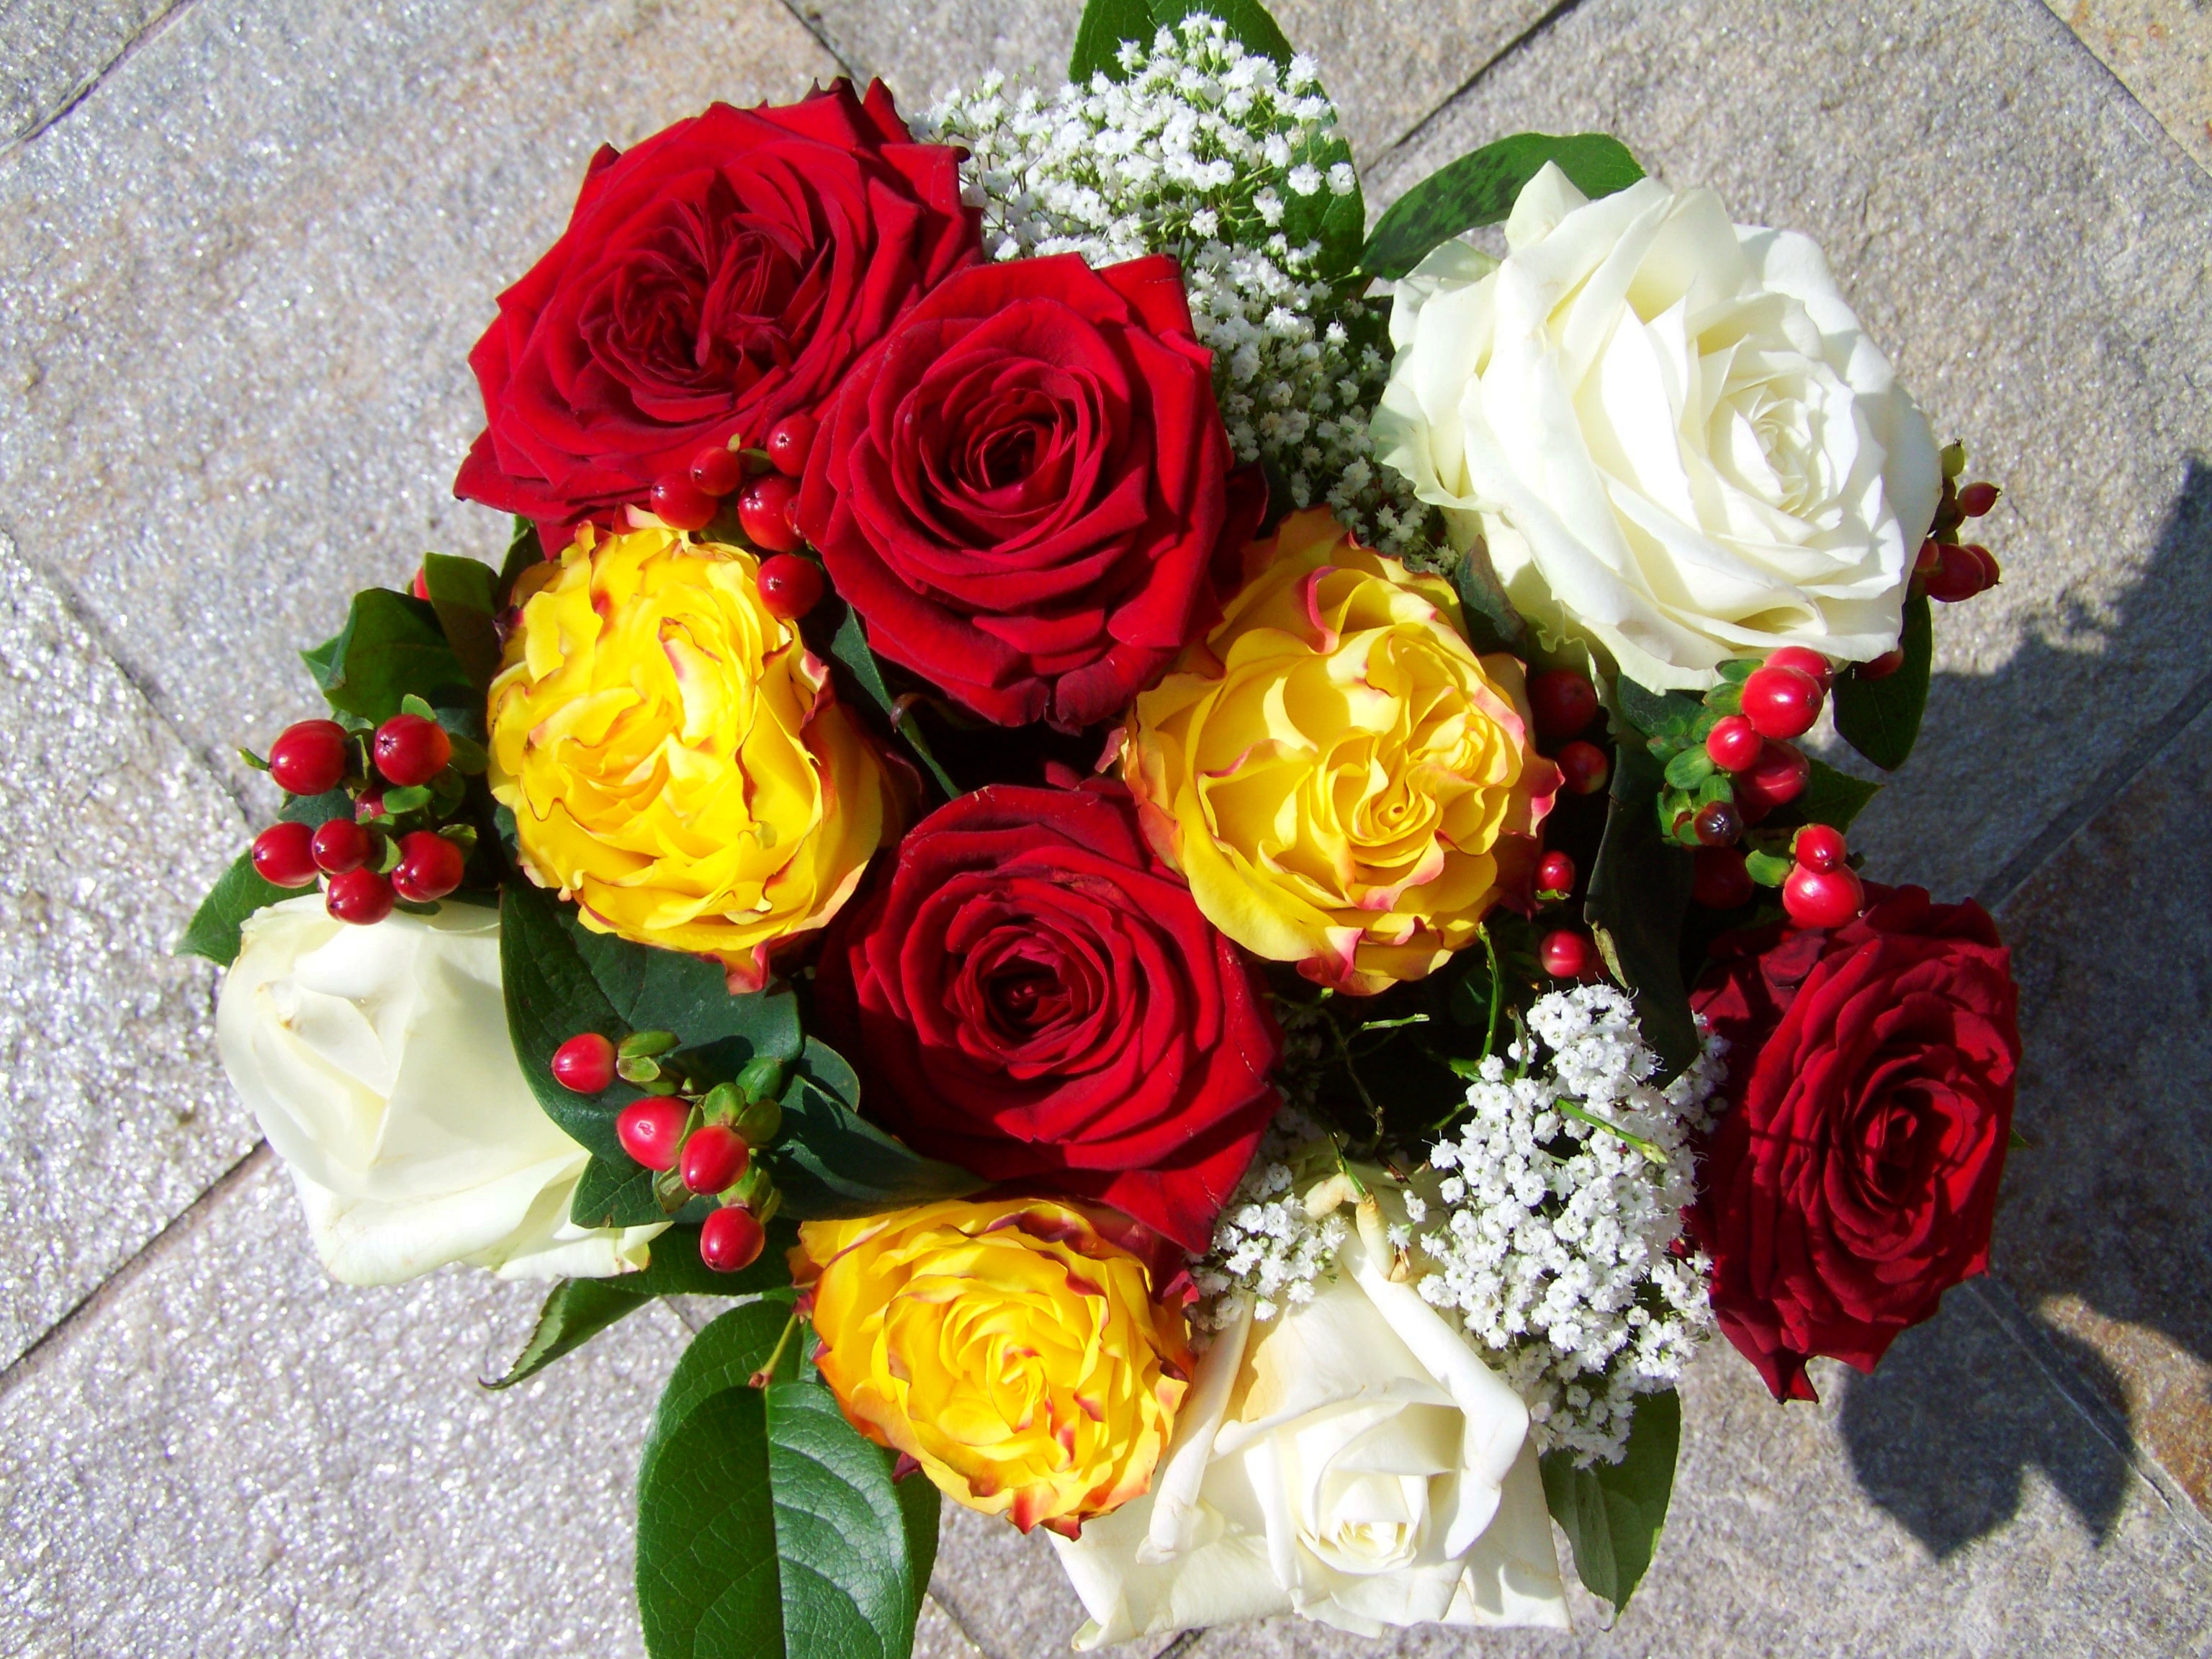
plant, flower, petal, rose, color, floristry, floribunda, flowering plant, garden roses, rose family, flower bouquet, cut flowers, floral design, rose bouquet, land plant, flower arranging